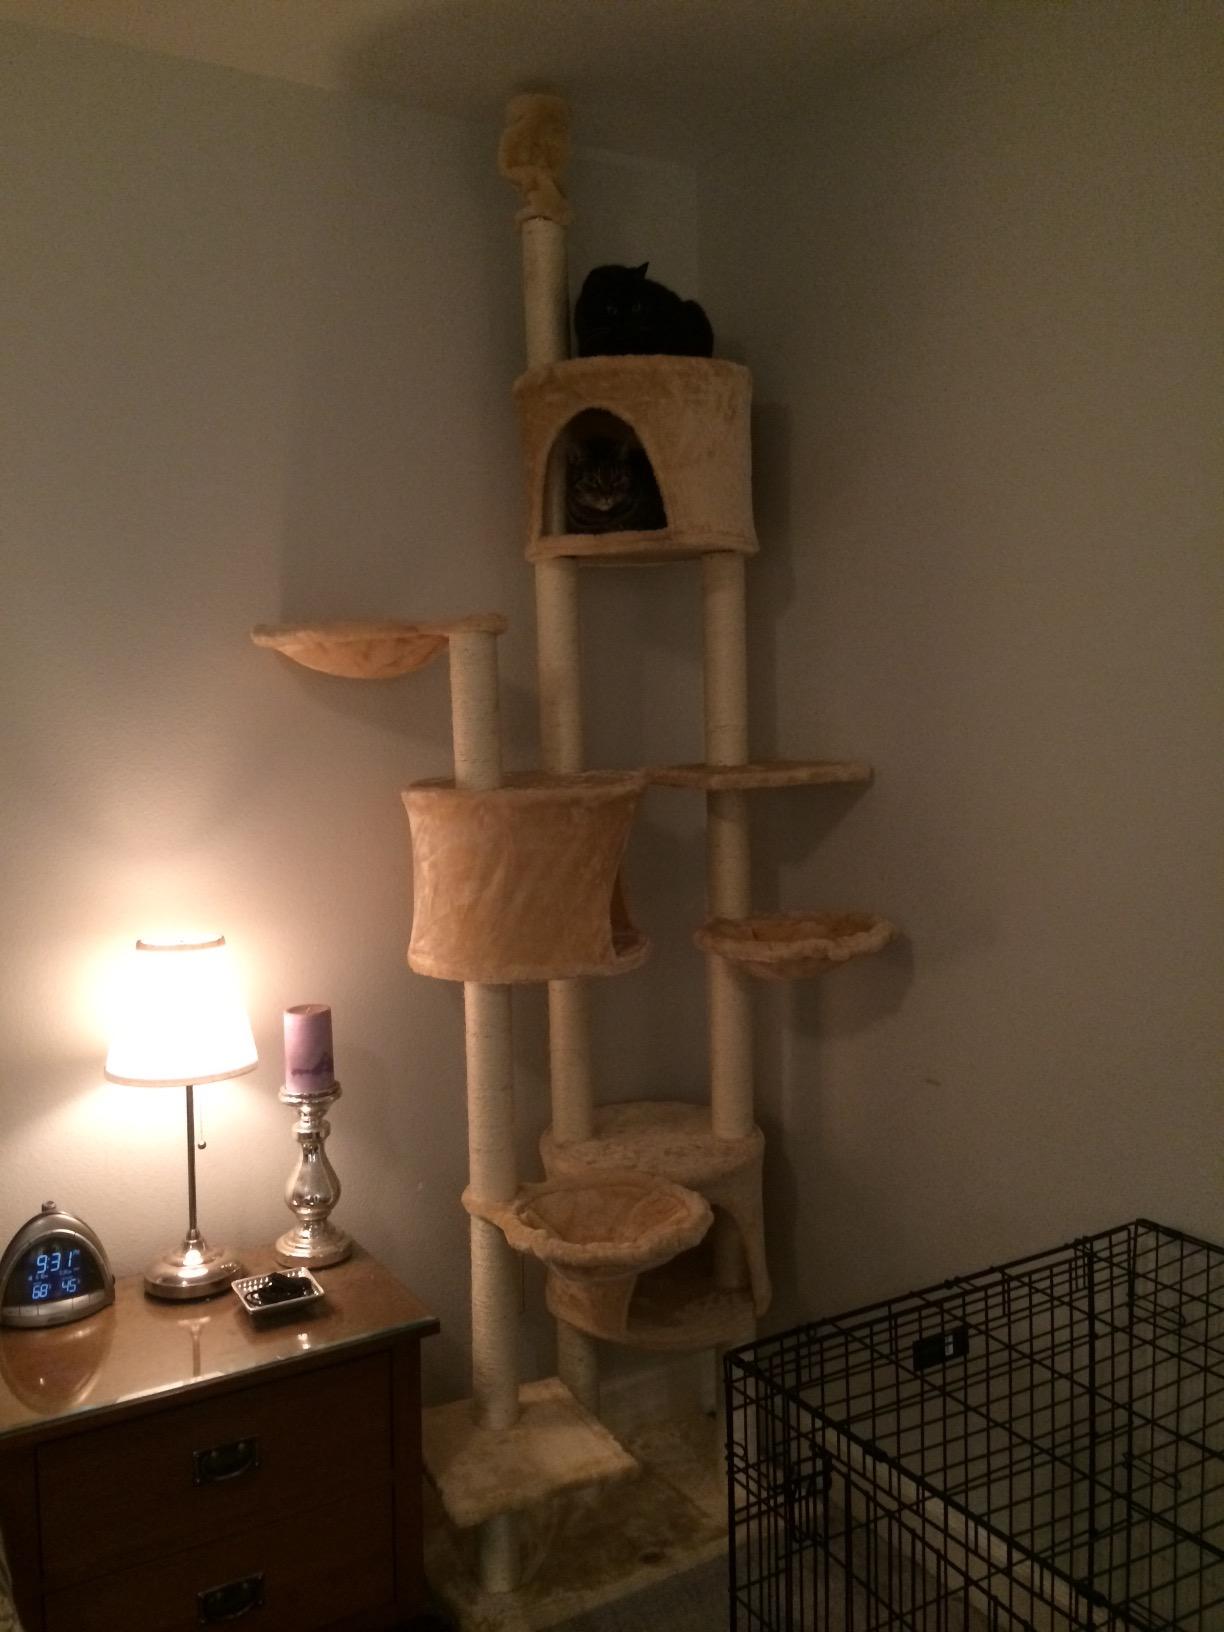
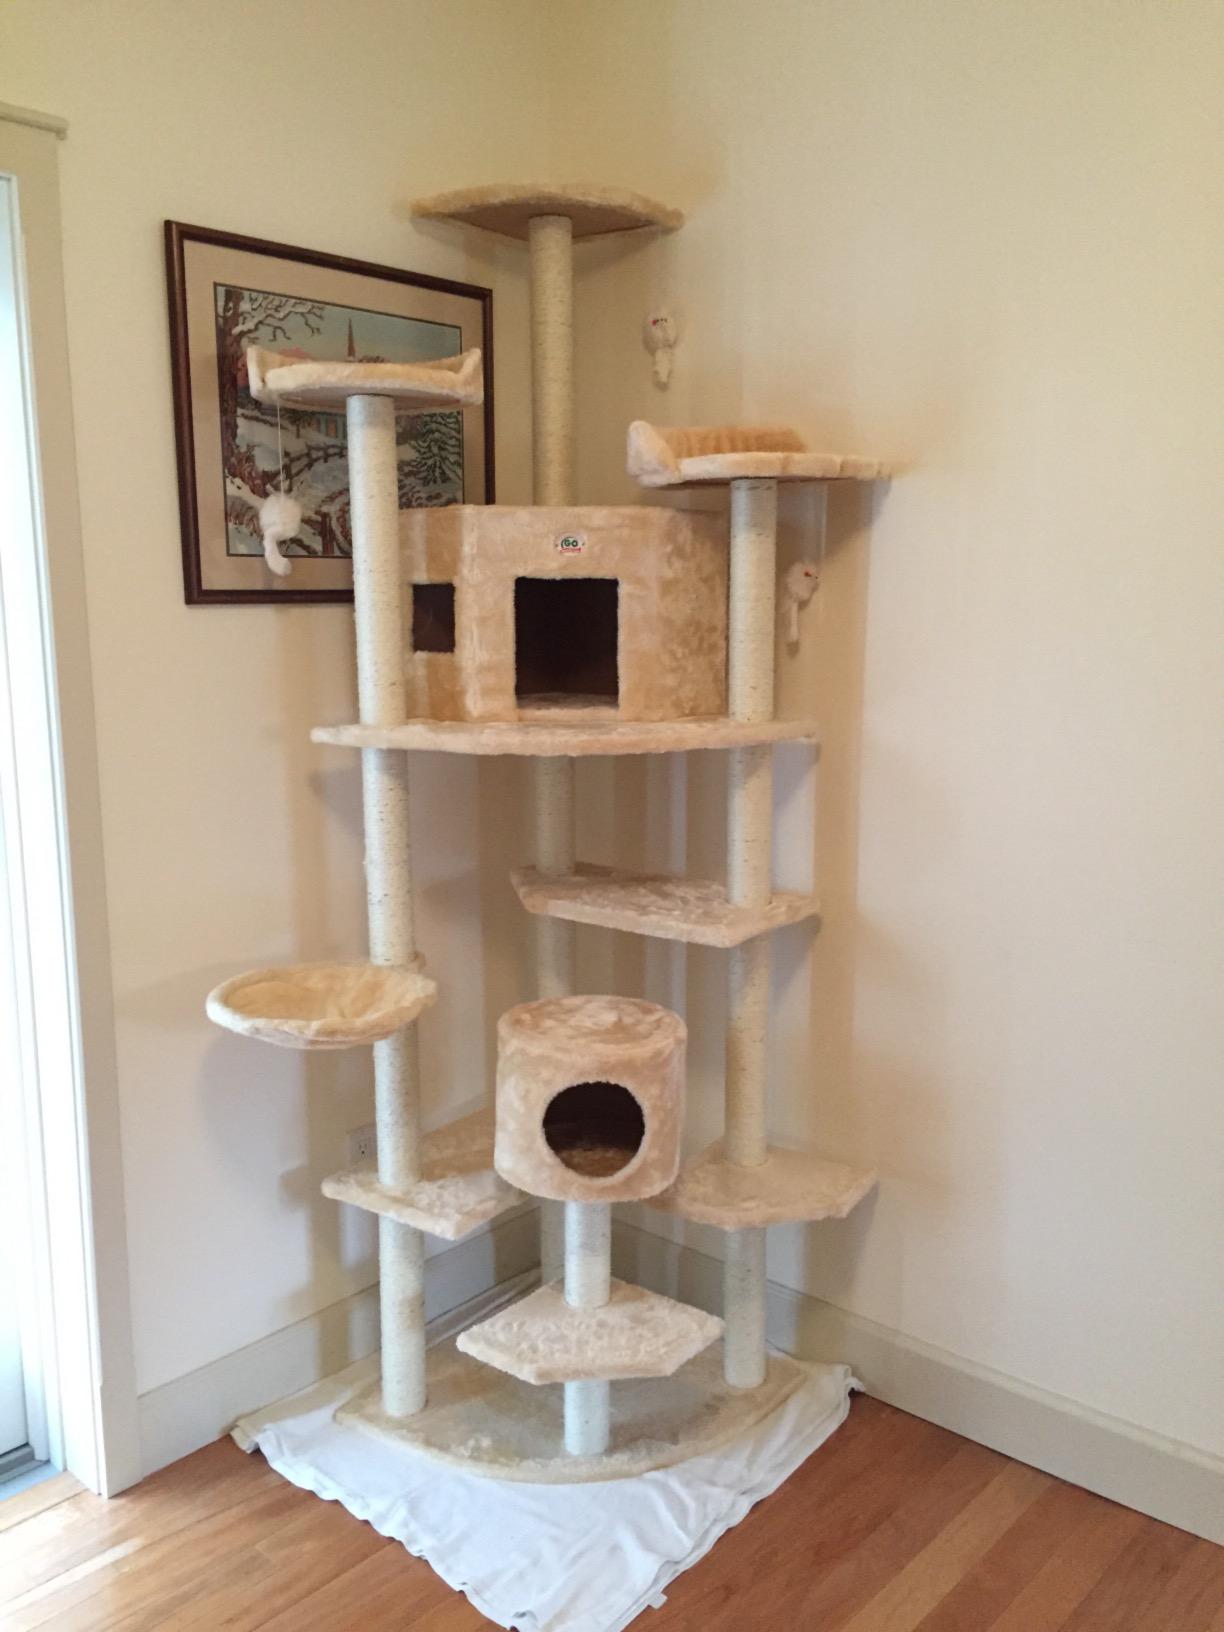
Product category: items_cat tree
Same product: no